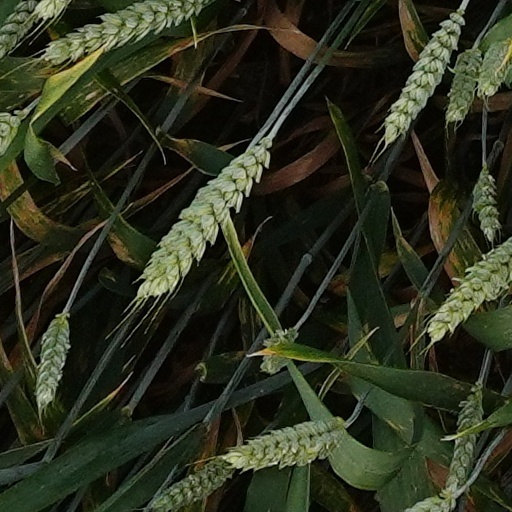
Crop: wheat